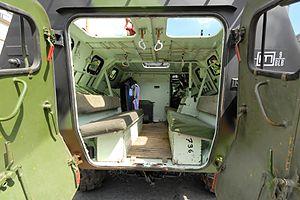
Intérieur d'un VAB (Véhicule de l'Avant Blindé) du 1er RIMa (Régiment d'infanterie de marine).
Le VAB, entré en service en 1976, est actuellement le véhicule de transport de troupes le plus répandu dans l'armée de Terre française avec, en 2011, 3 585 véhicules en ligne sur la commande initiale de 4 000 exemplaires pour l'armée française.